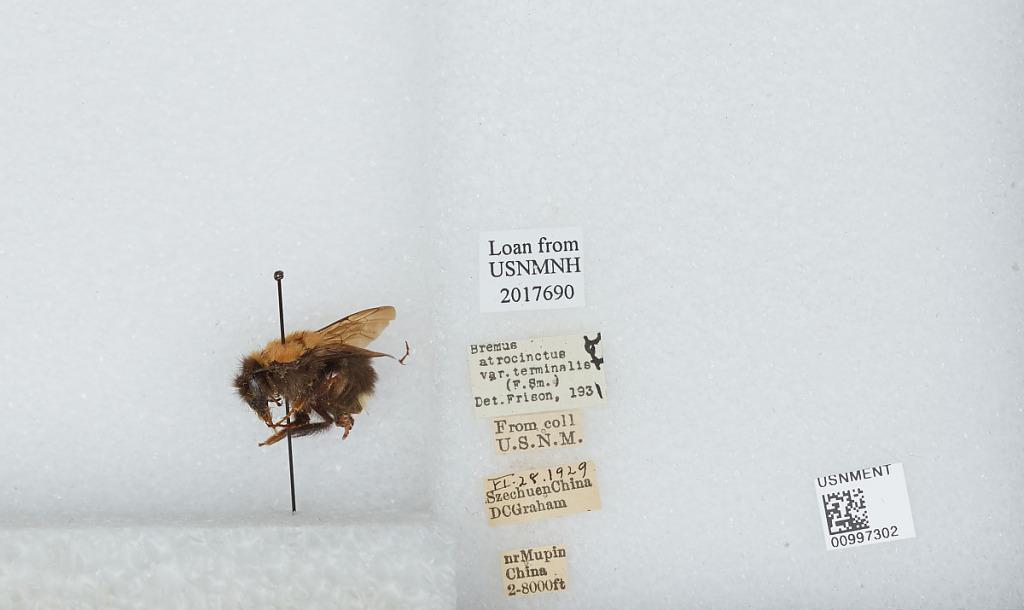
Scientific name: Bombus (Festivobombus) festivus Smith
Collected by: D. Graham
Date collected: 1929-6-28
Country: China
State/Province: Sichuan
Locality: near Muping (formerly Mupin)
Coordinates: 30.3692, 102.814
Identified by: Frison